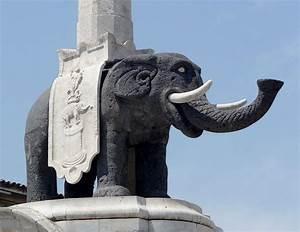
elephant